La Santísima Church

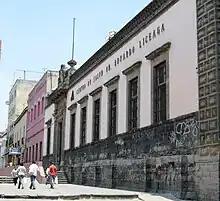
The old hospital building

The origins of the church lie with a small hermitage built in 1526, sponsored by a tailors' guild. In 1567, a group of nuns of the Order of Santa Clara occupied the hermitage, rebuilding the badly-decayed building; however they abandoned the site only ten years later. The tailors' guild retook possession of the property and decided to make themselves into a more formal religious organization, affiliated with the Trinitarians. Around the same time in 1577, Pedro Gutierrez Pisa founded the Brotherhood of Saint Peter to establish a hospital–hospice dedicated to ill and old clergy. This clerical organization joined with the Trinitarians to gather the necessary resources, leading to the establishment of the Cofraternity of the Most Holy Trinity (Archicofradía de la Santísima Trinidad) which had four principal missions: bury the dead, visit the sick, evangelize and give lodging to pilgrims.